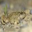
Label: frog